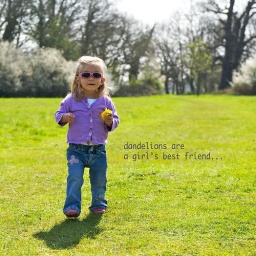
Hunting dandelions in a field of green